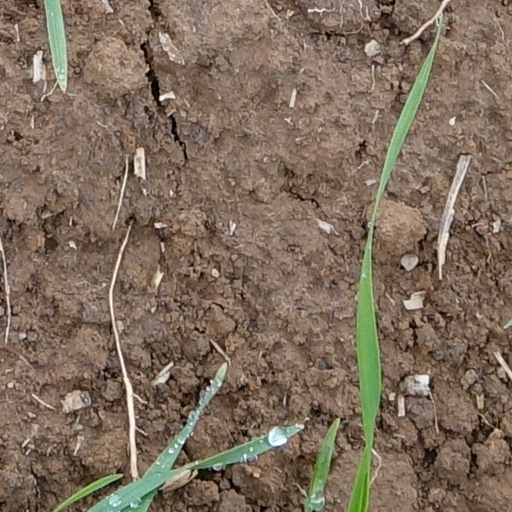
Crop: wheat